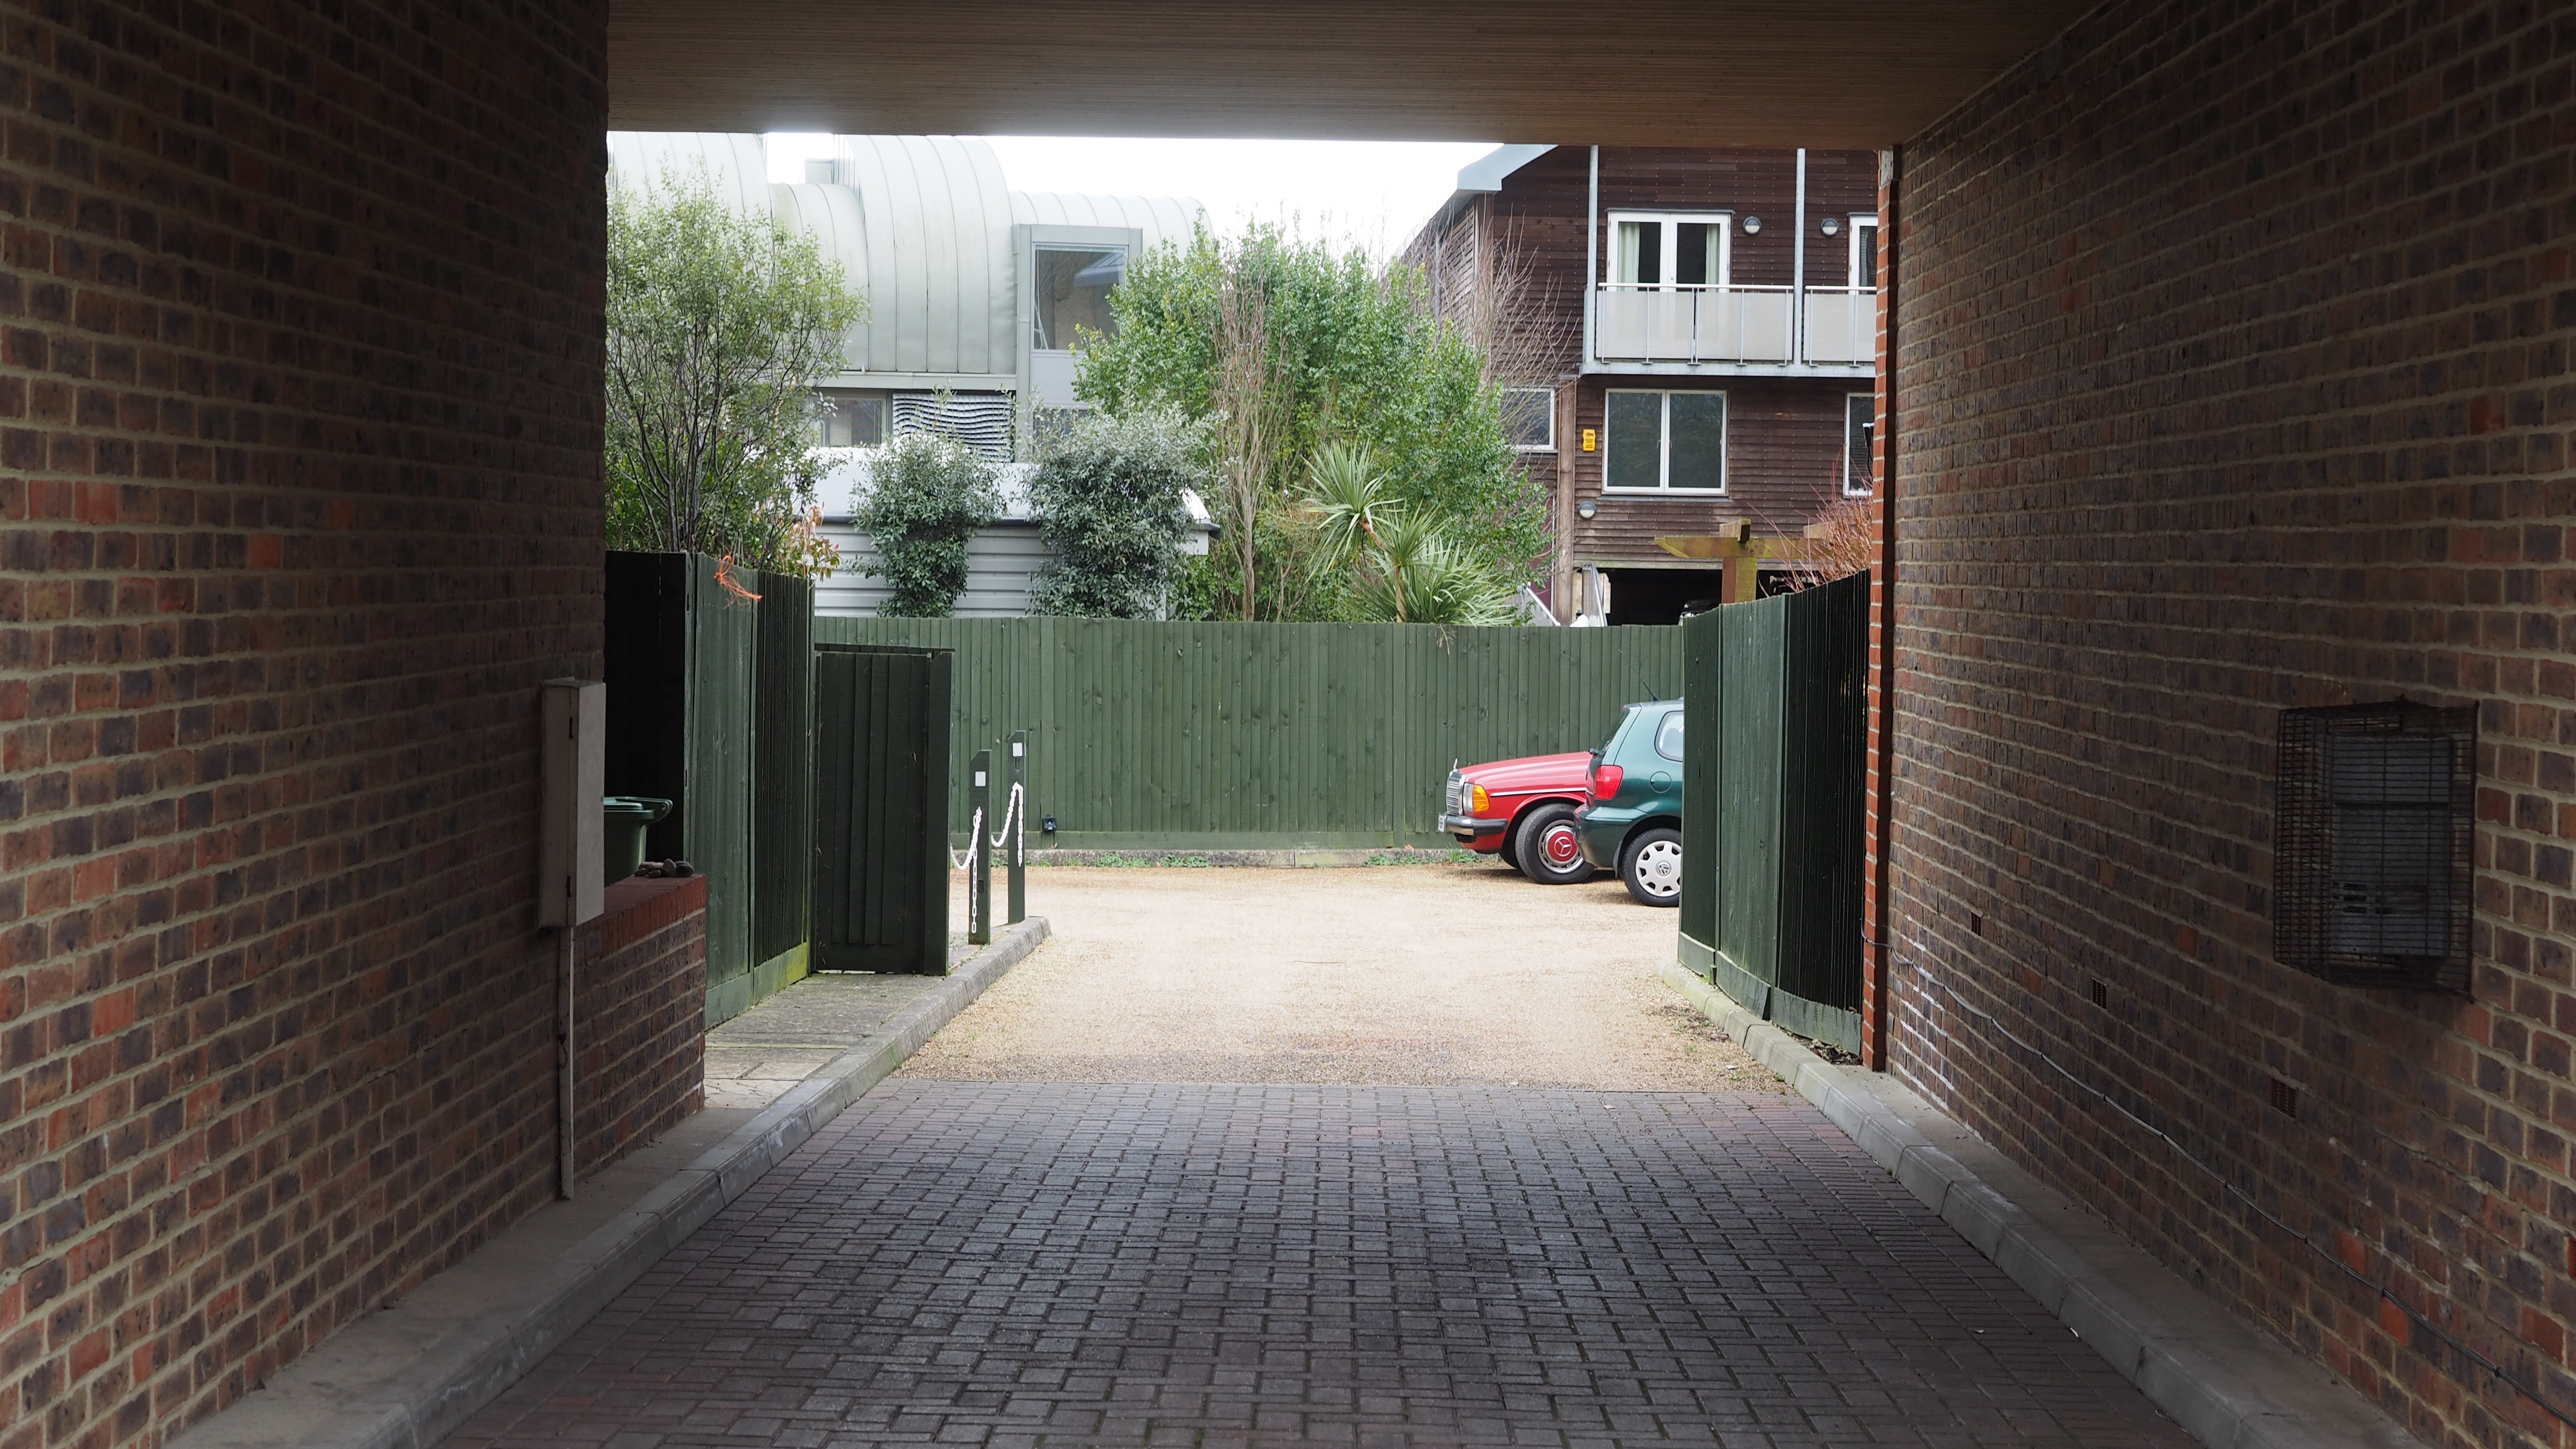
wood, road, street, house, alley, home, wall, cottage, property, apartment, interior design, courtyard, estate, hacienda, real estate